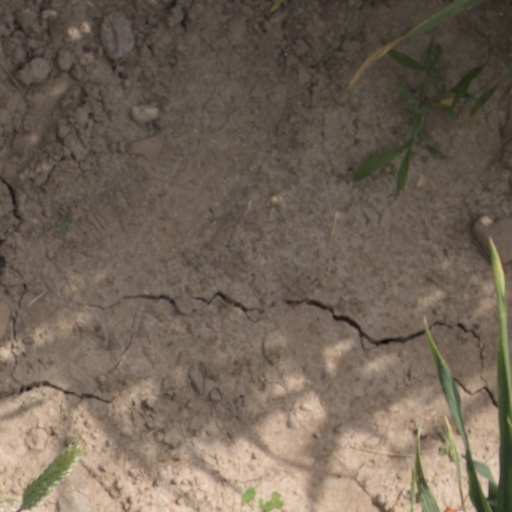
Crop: wheat